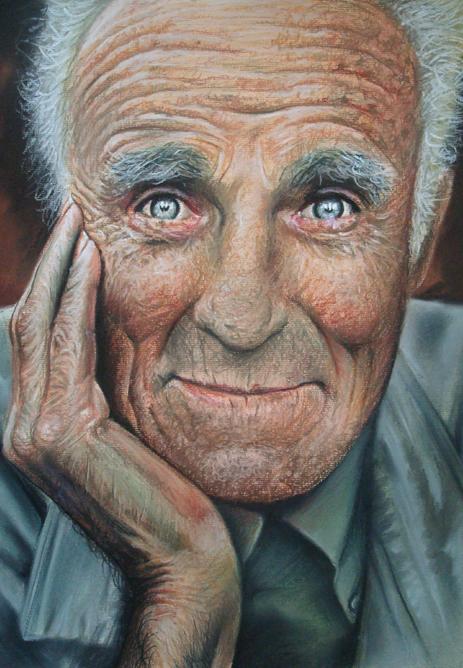
Gender: men